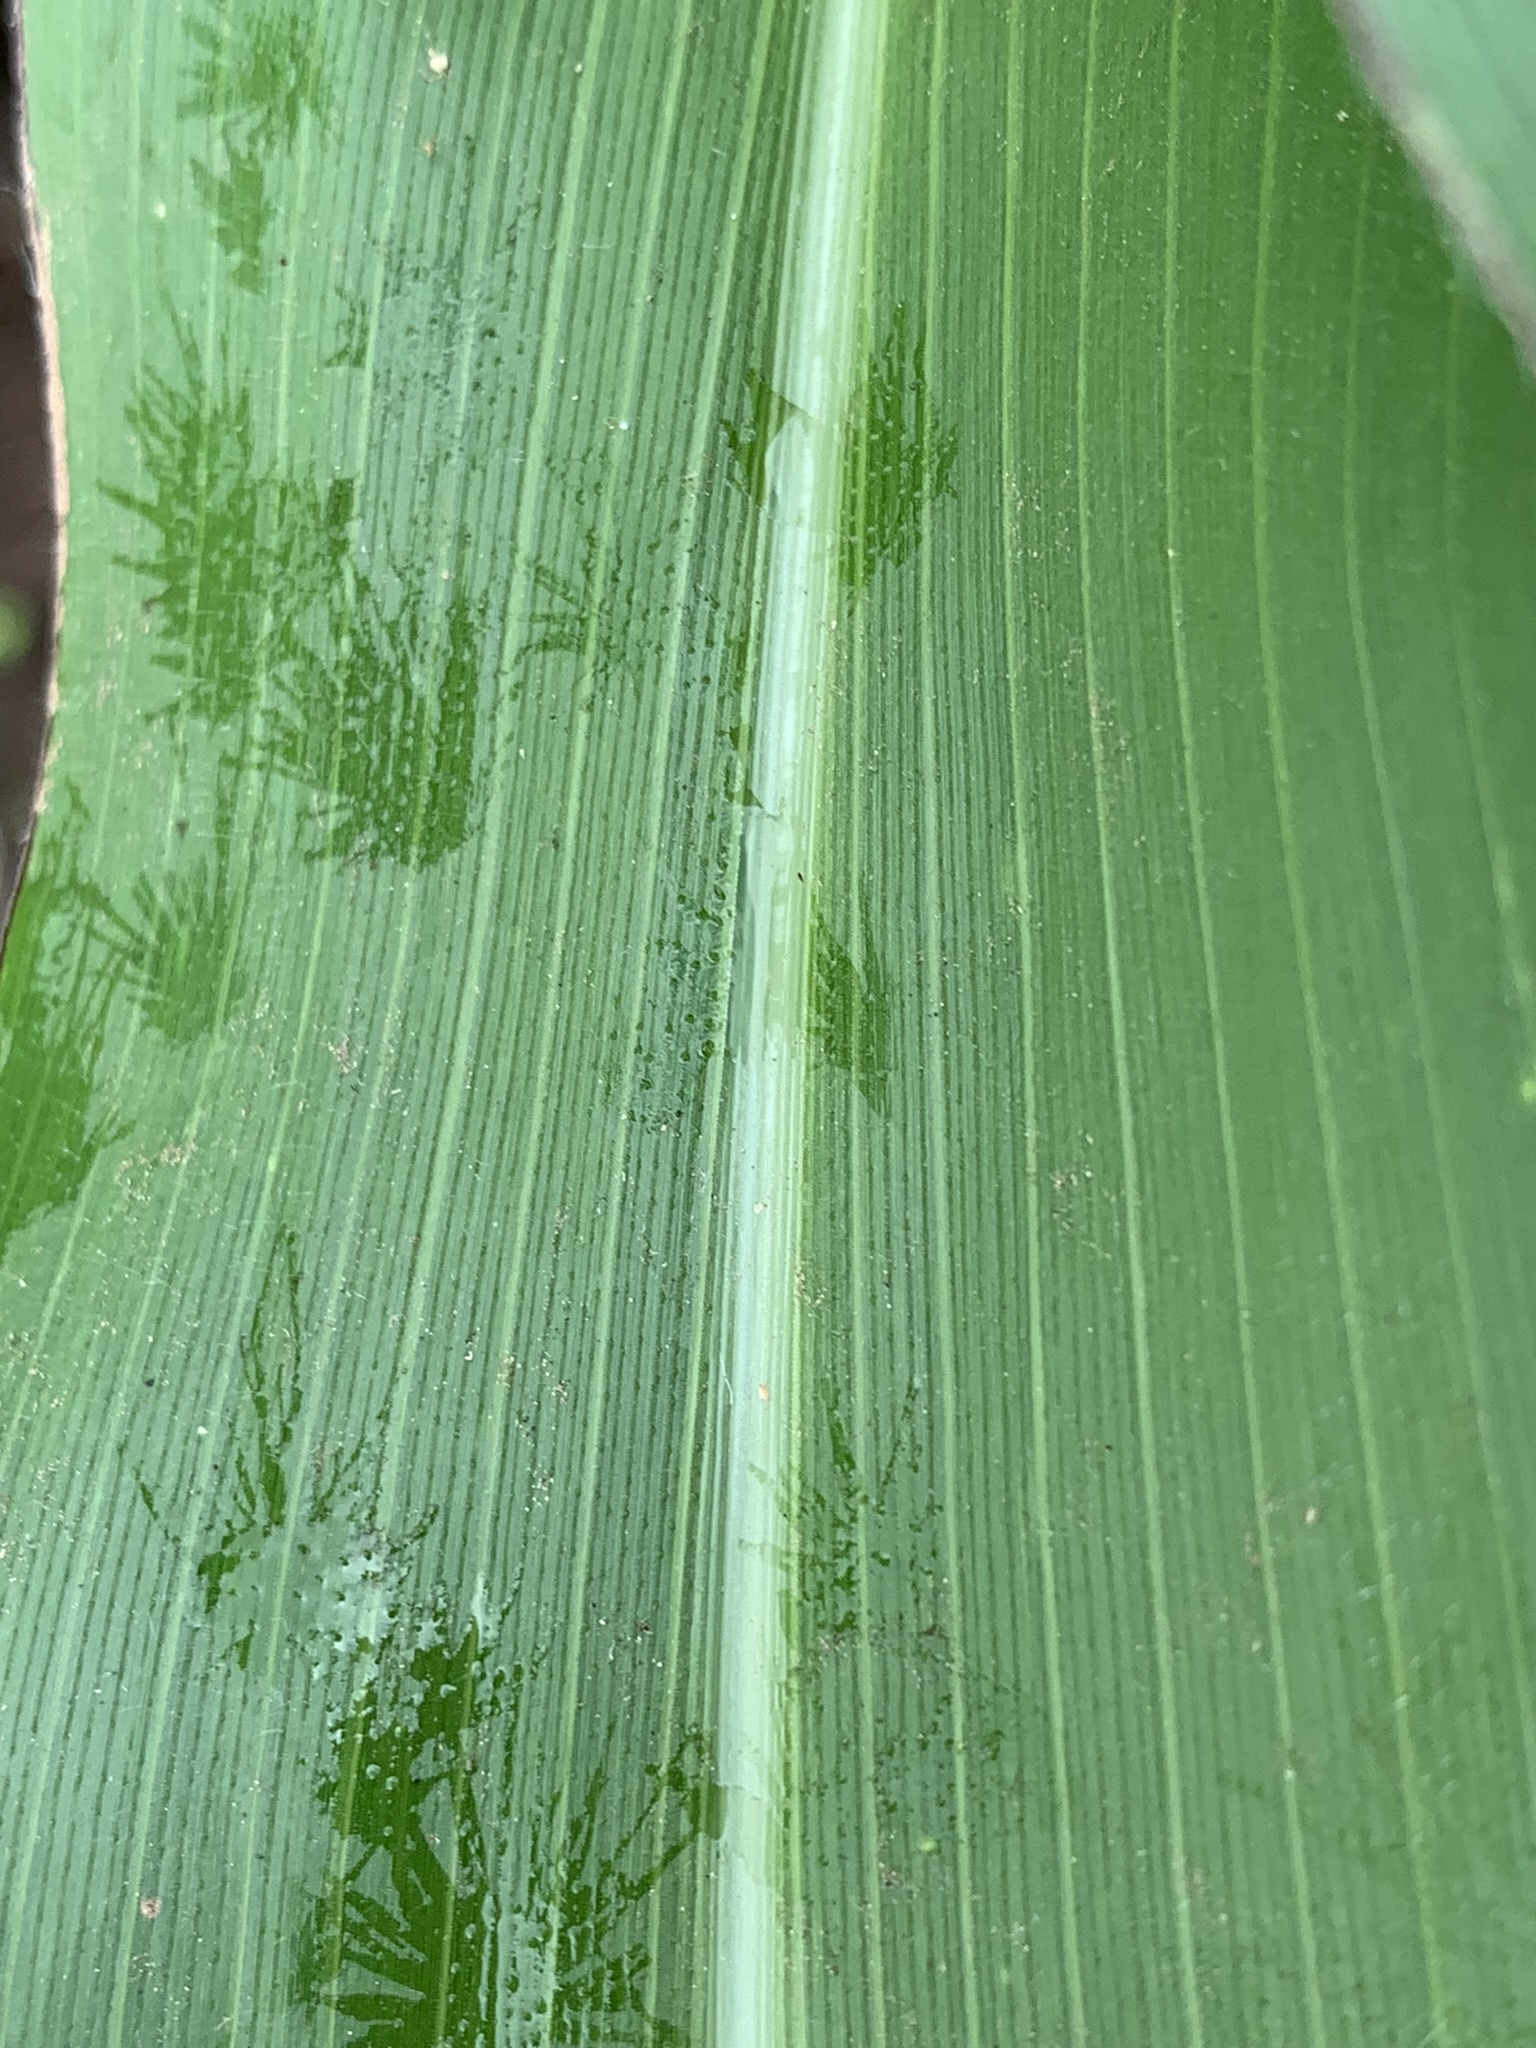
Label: Healthy